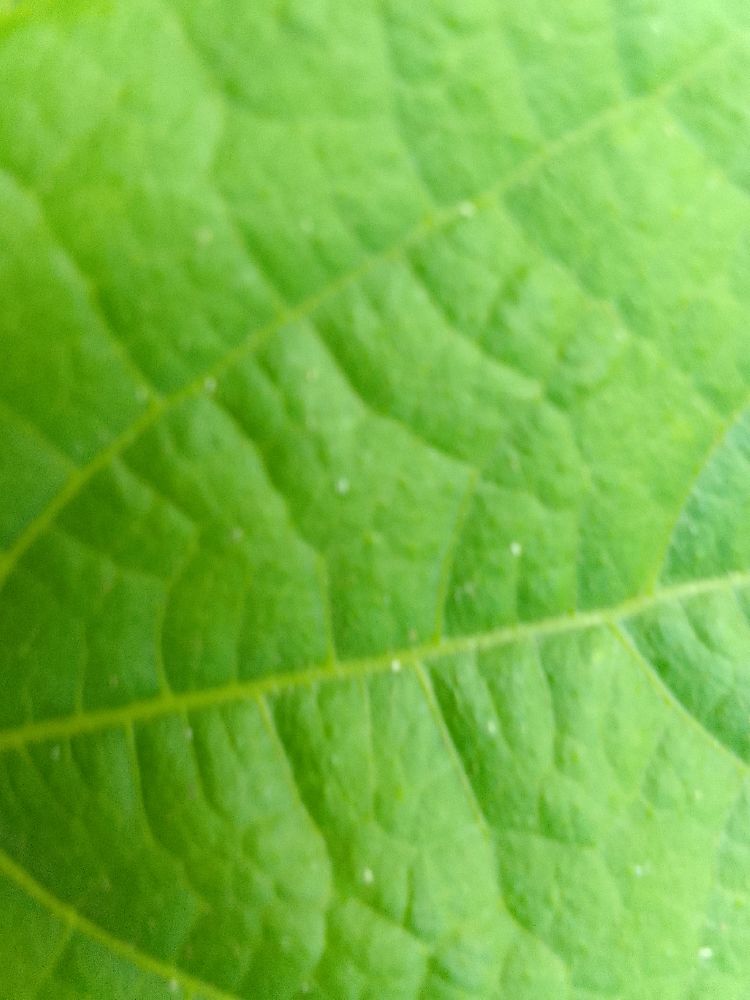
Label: healthy